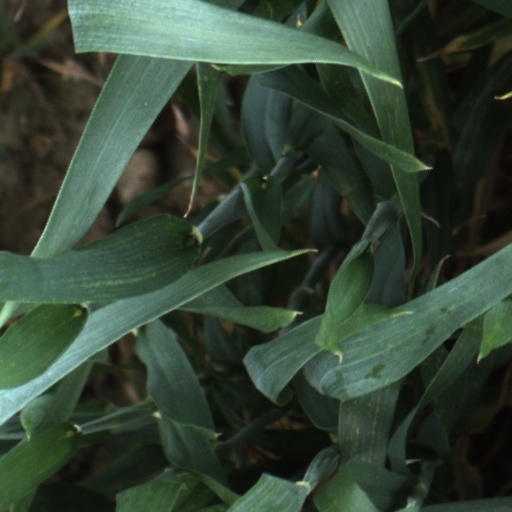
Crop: wheat